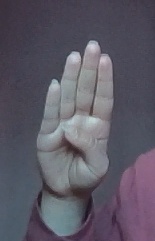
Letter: kaaf